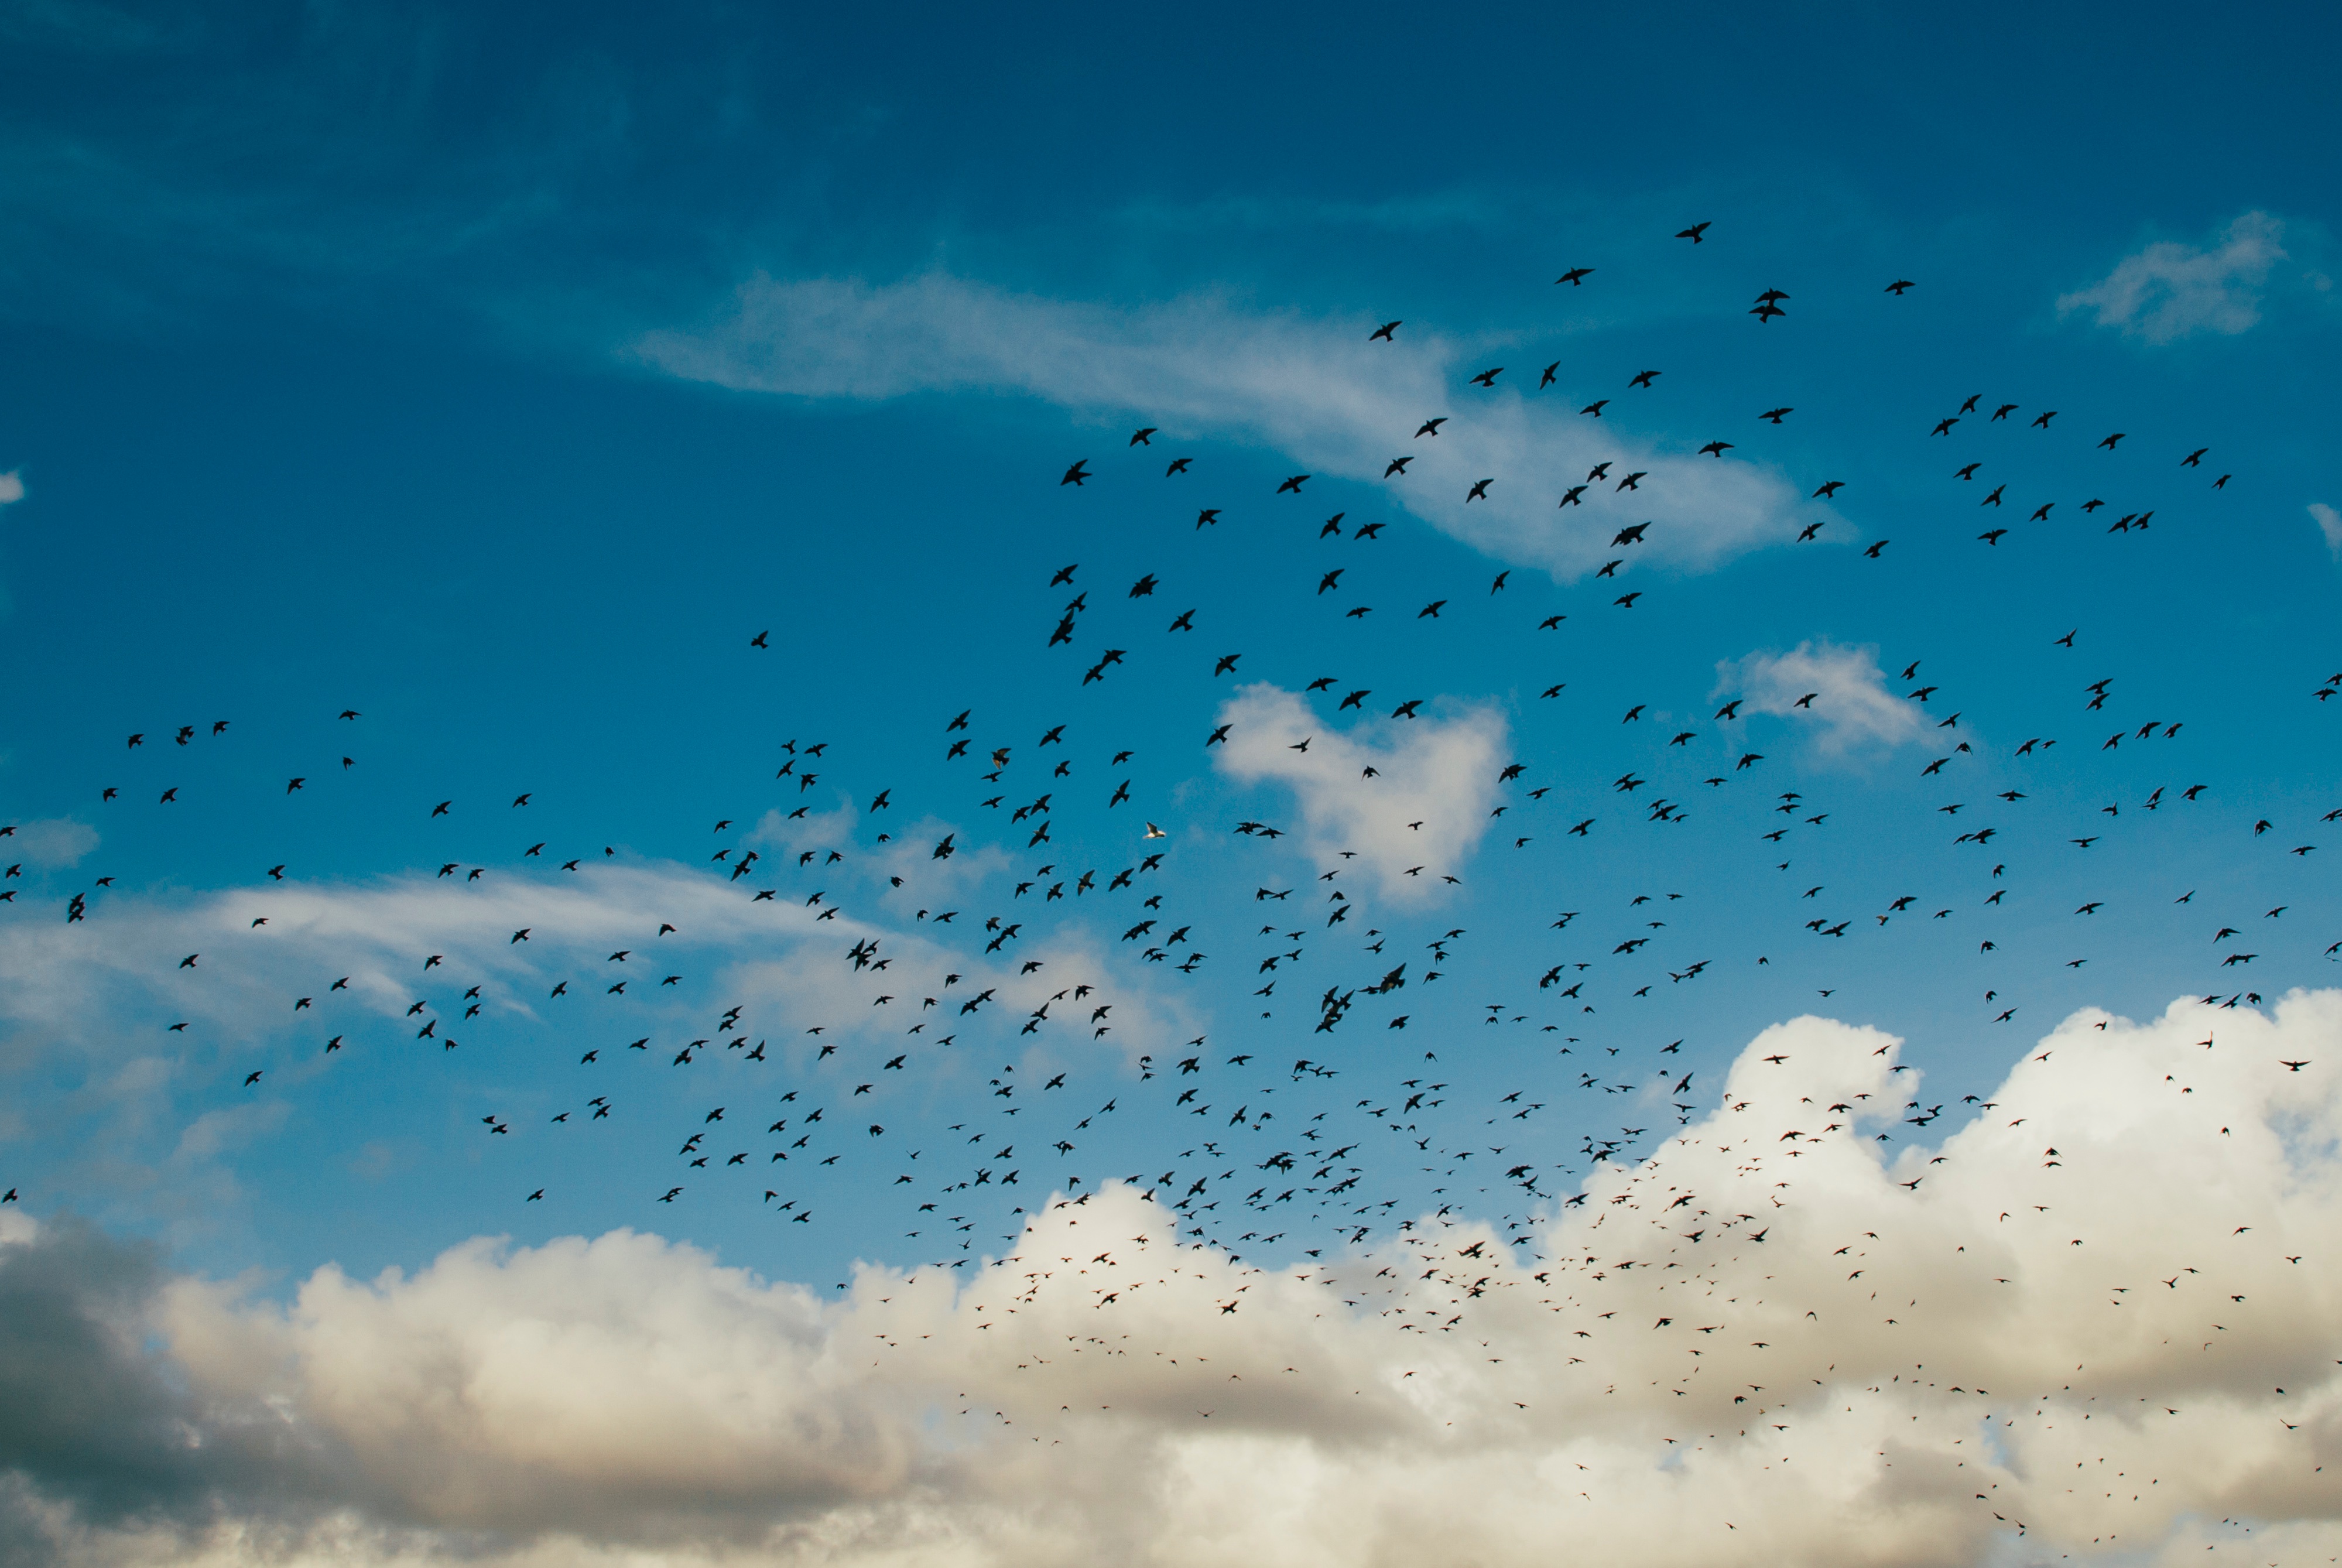
nature, bird, cloud, sky, morning, wave, flower, flock, blue, bird migration, computer wallpaper, animal migration